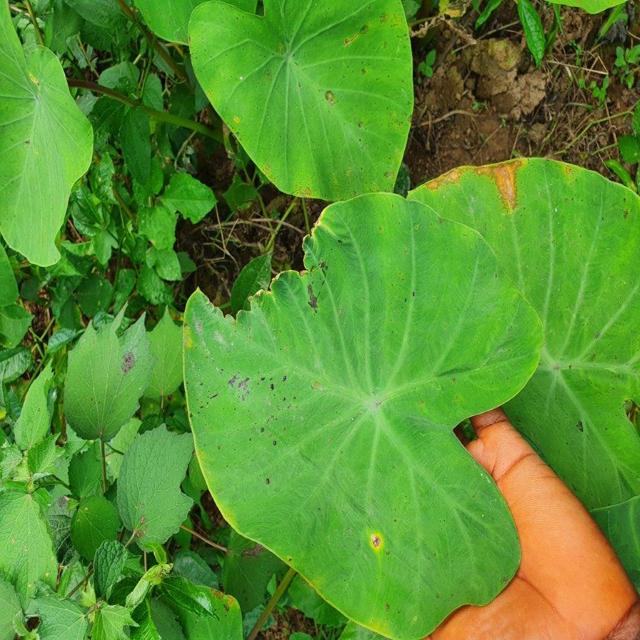
Label: Early_Blight